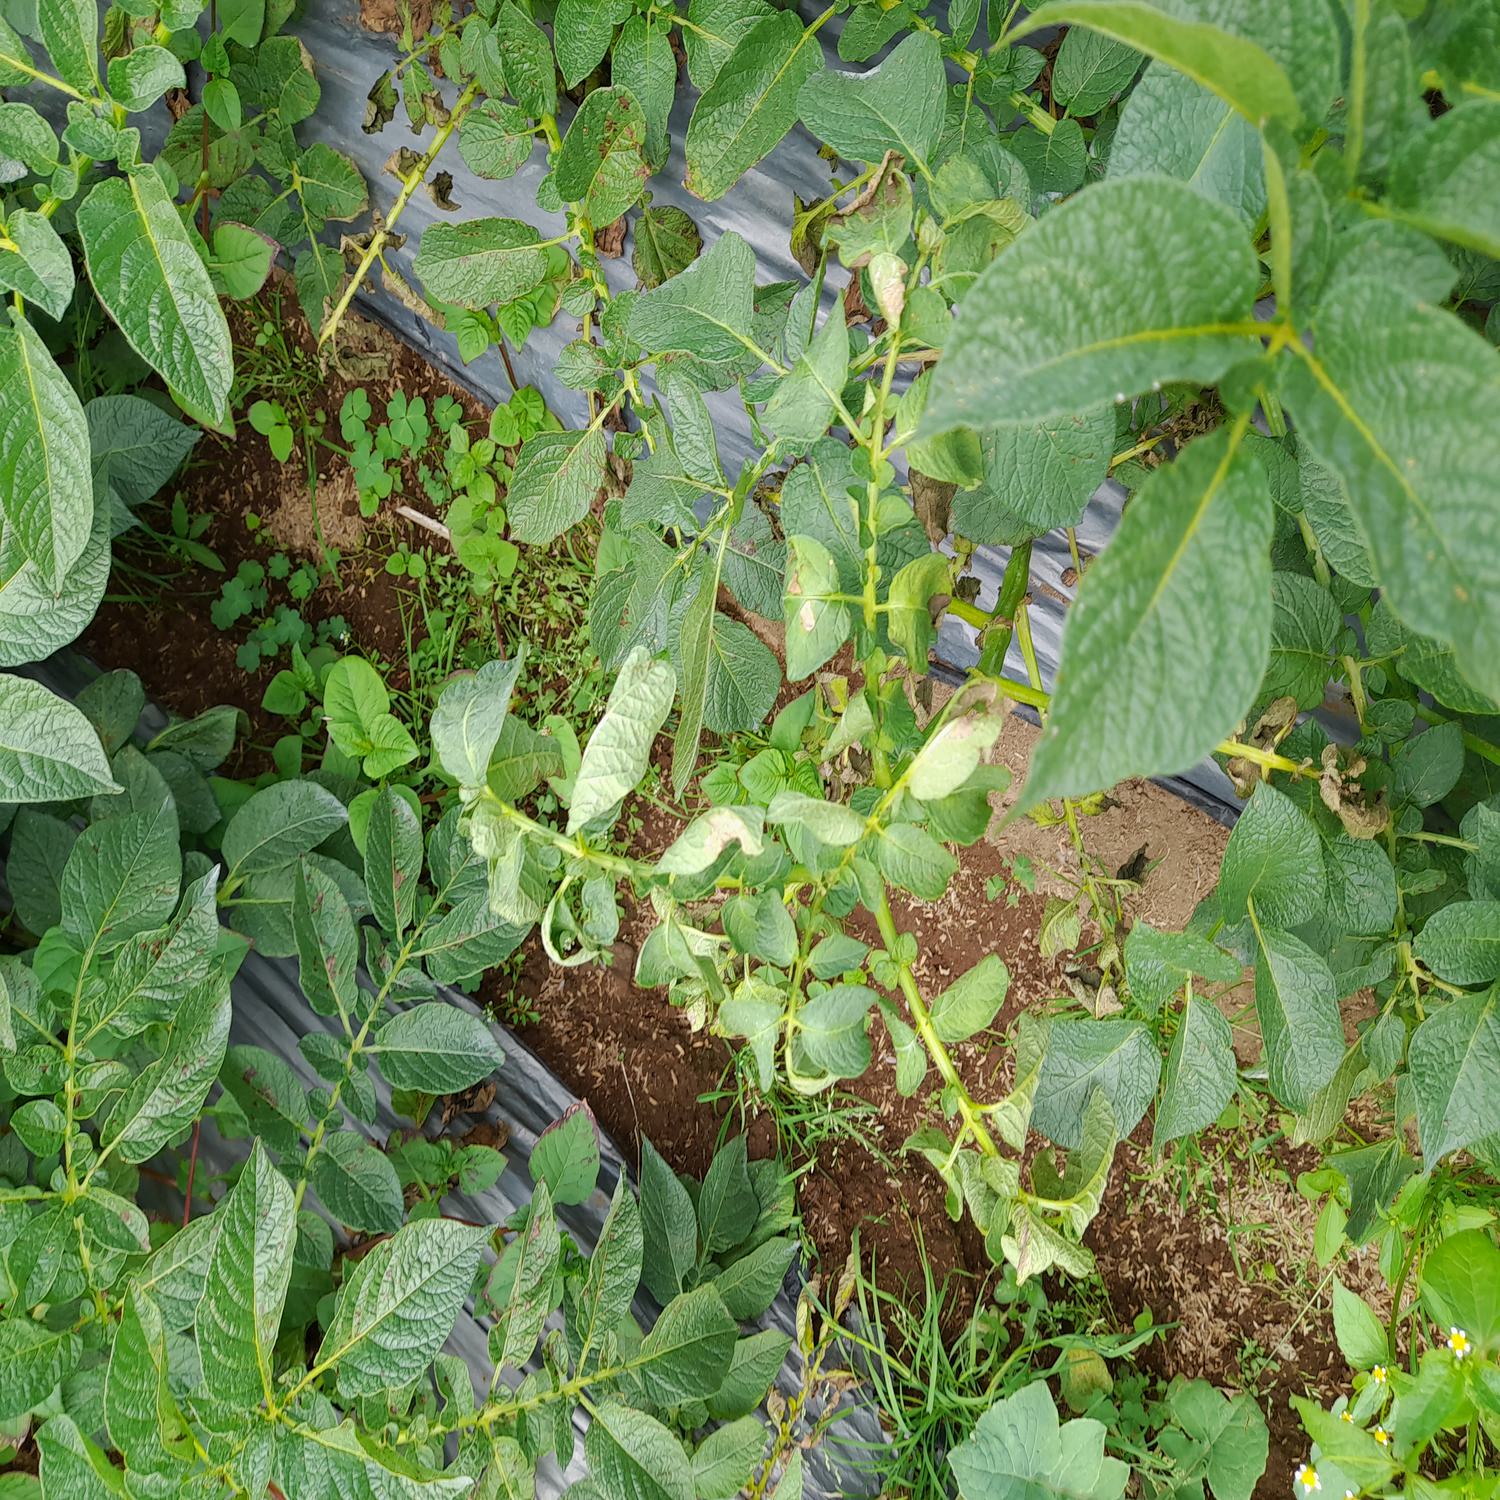
Etiqueta: Pudricion_Parda